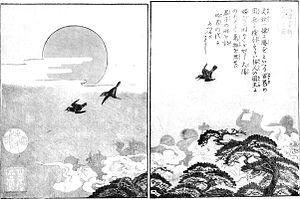
Konjaku gazu zoku hyakki est le deuxième livre de l'artiste japonais Toriyama Sekien de la célèbre série Gazu Hyakki Yagyō publiée ca. 1779. Ces albums sont des bestiaires surnaturels, collections de fantômes, d'esprits, d'apparitions et de monstres, dont beaucoup proviennent de la littérature, du folklore et d'autres arts japonais. Ces œuvres ont exercé une profonde influence sur l'imagerie yōkai ultérieure au Japon.